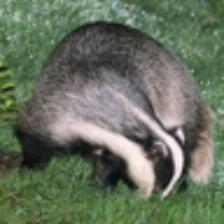
Label: NonHuman